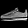
Label: Sneaker